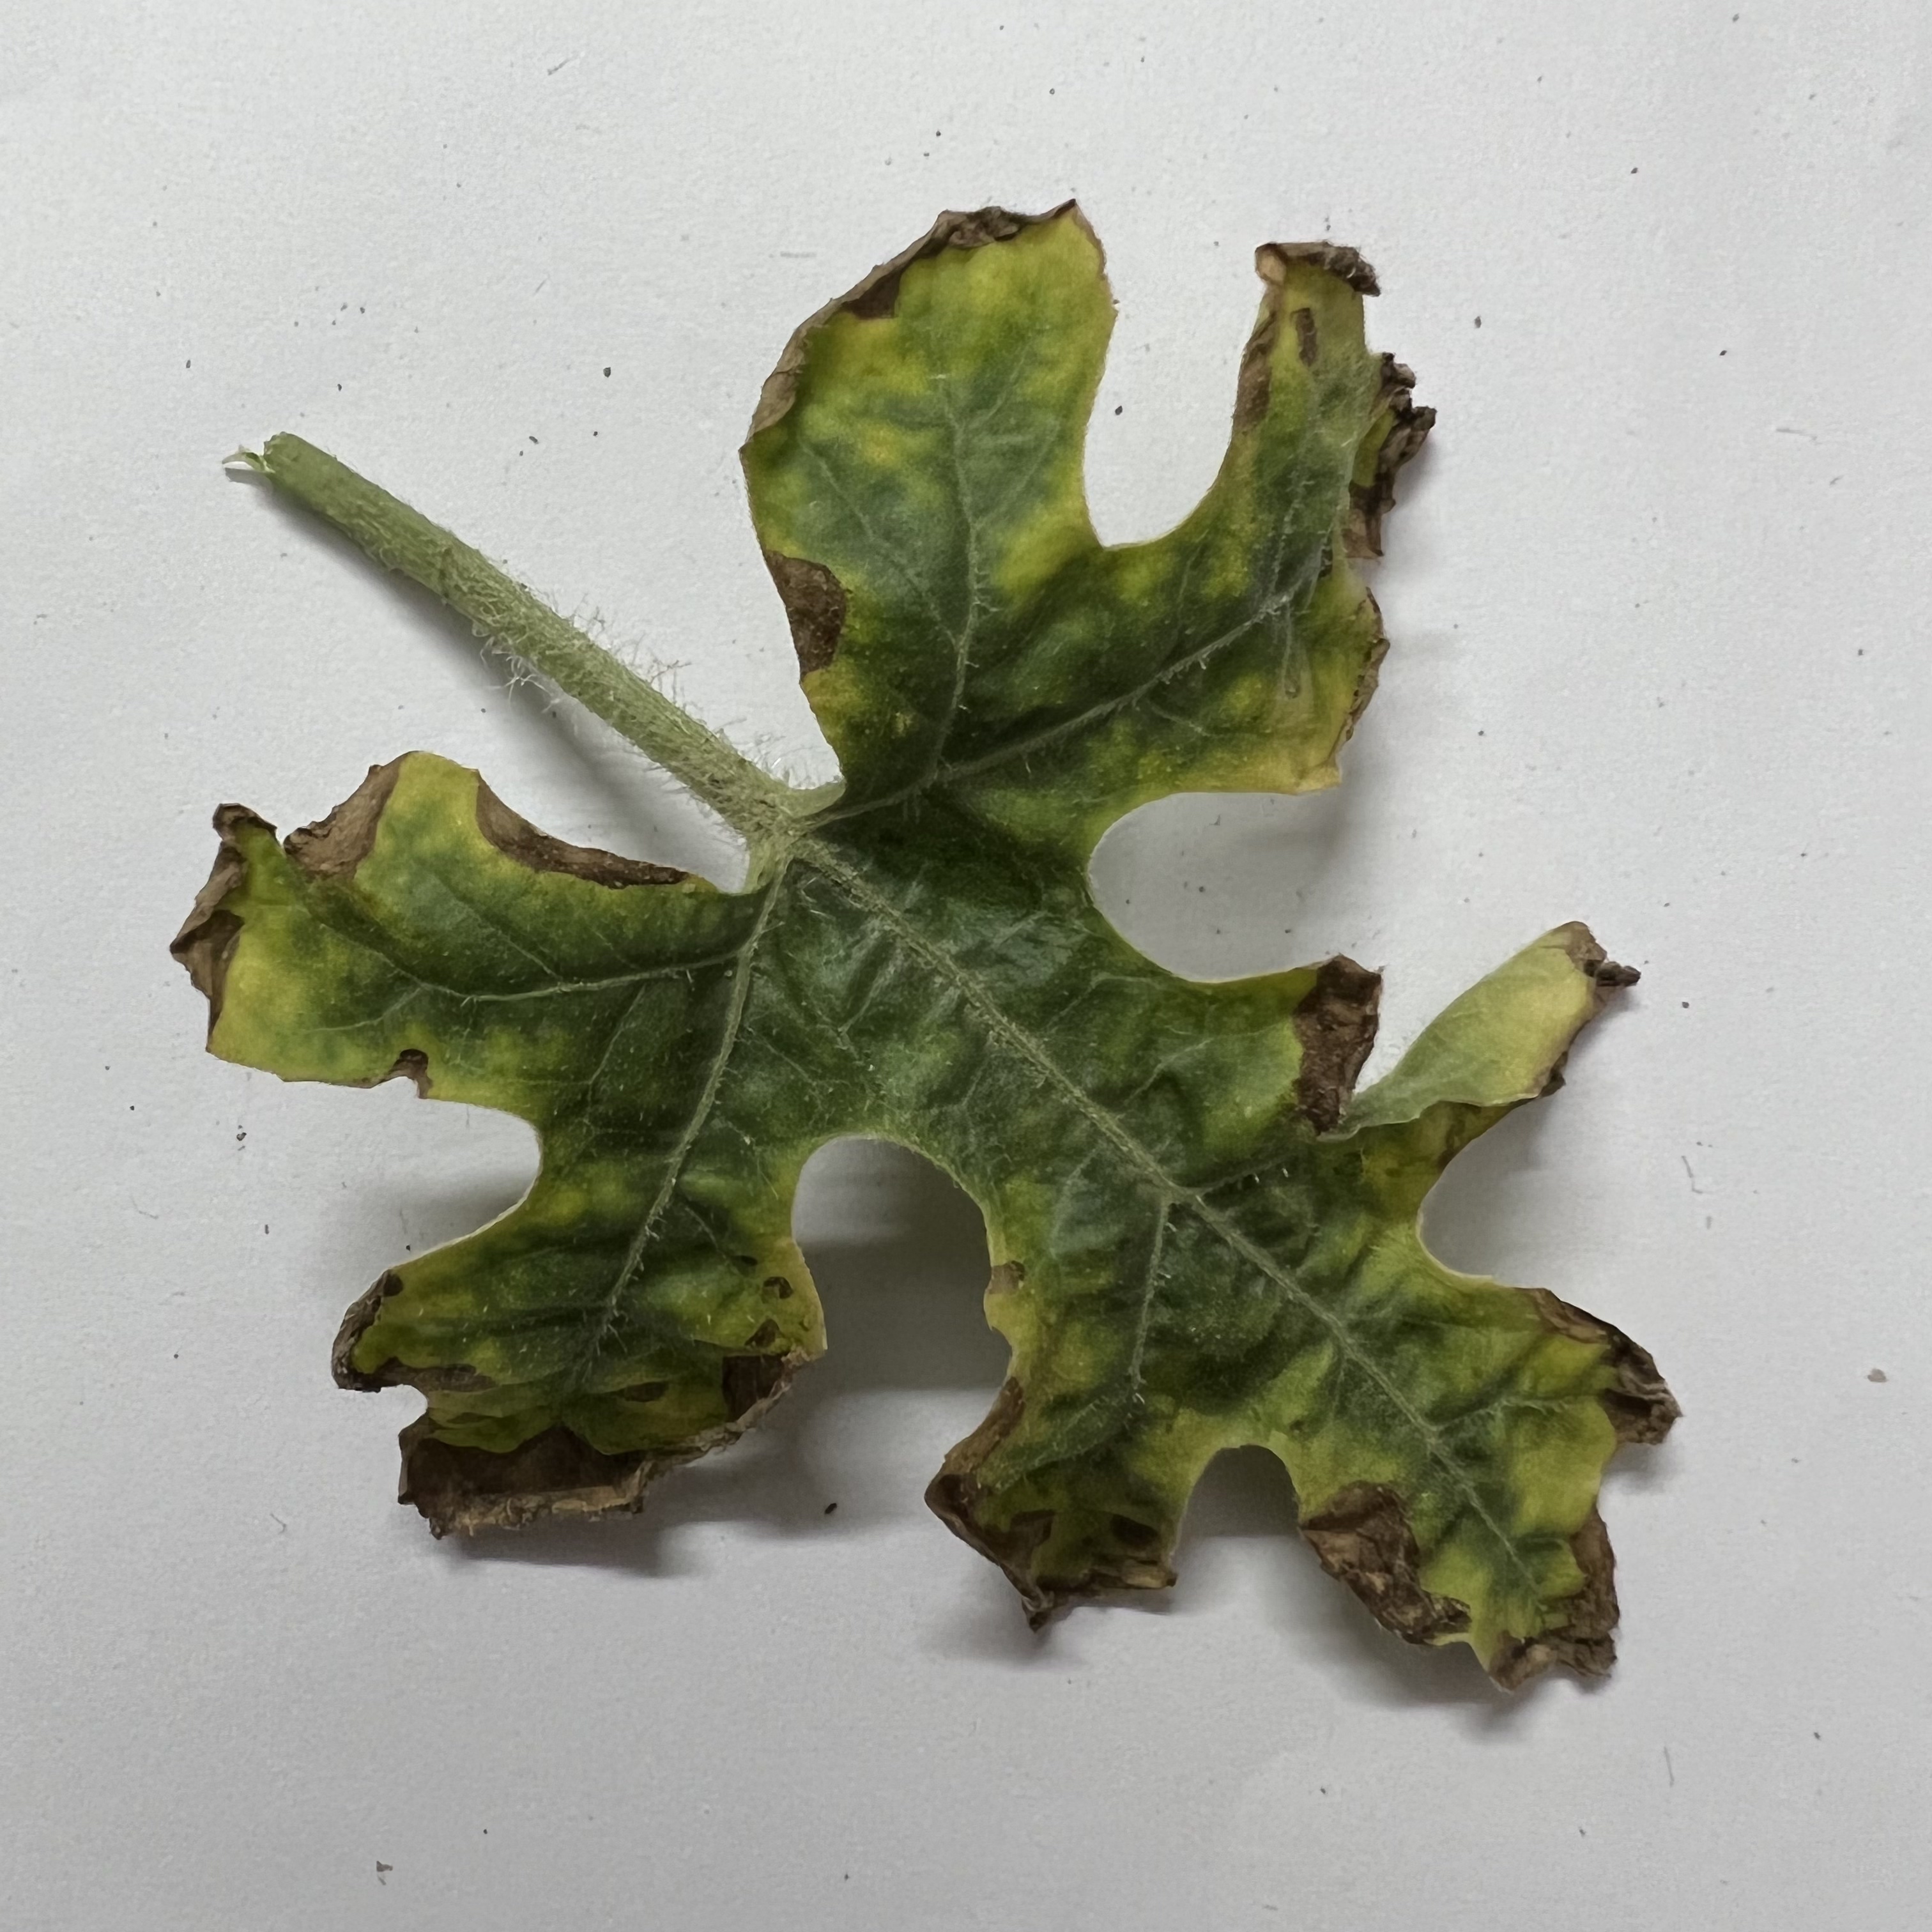
Label: Downy_Mildew